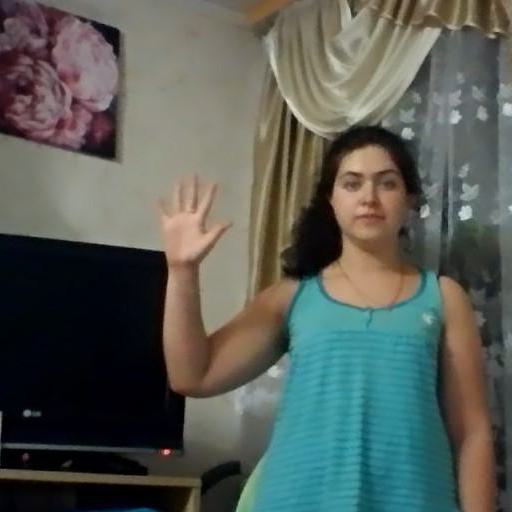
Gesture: palm